Joseph Tuerlinckx

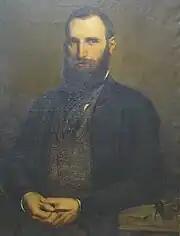
"Joseph Tuerlinckx, as painted by Portaels in 1844 in Rome"

In 1844 he returned to Mechelen. He obtained various commissions. The memorial he made for his friend Jacobi Sturm, who had died in Rome in 1844, was unveiled in 1845 in the Chapel Church in Brussels. This memorial, placed against the wall, consists of a marble statue of a sleeping girl leaning on a cross, representing 'Submission', and a medallion representing Jacobi Sturm. For the same church, he sculpted in 1870 another memorial dedicated to the memory of pastor Emmanuel Willaert.